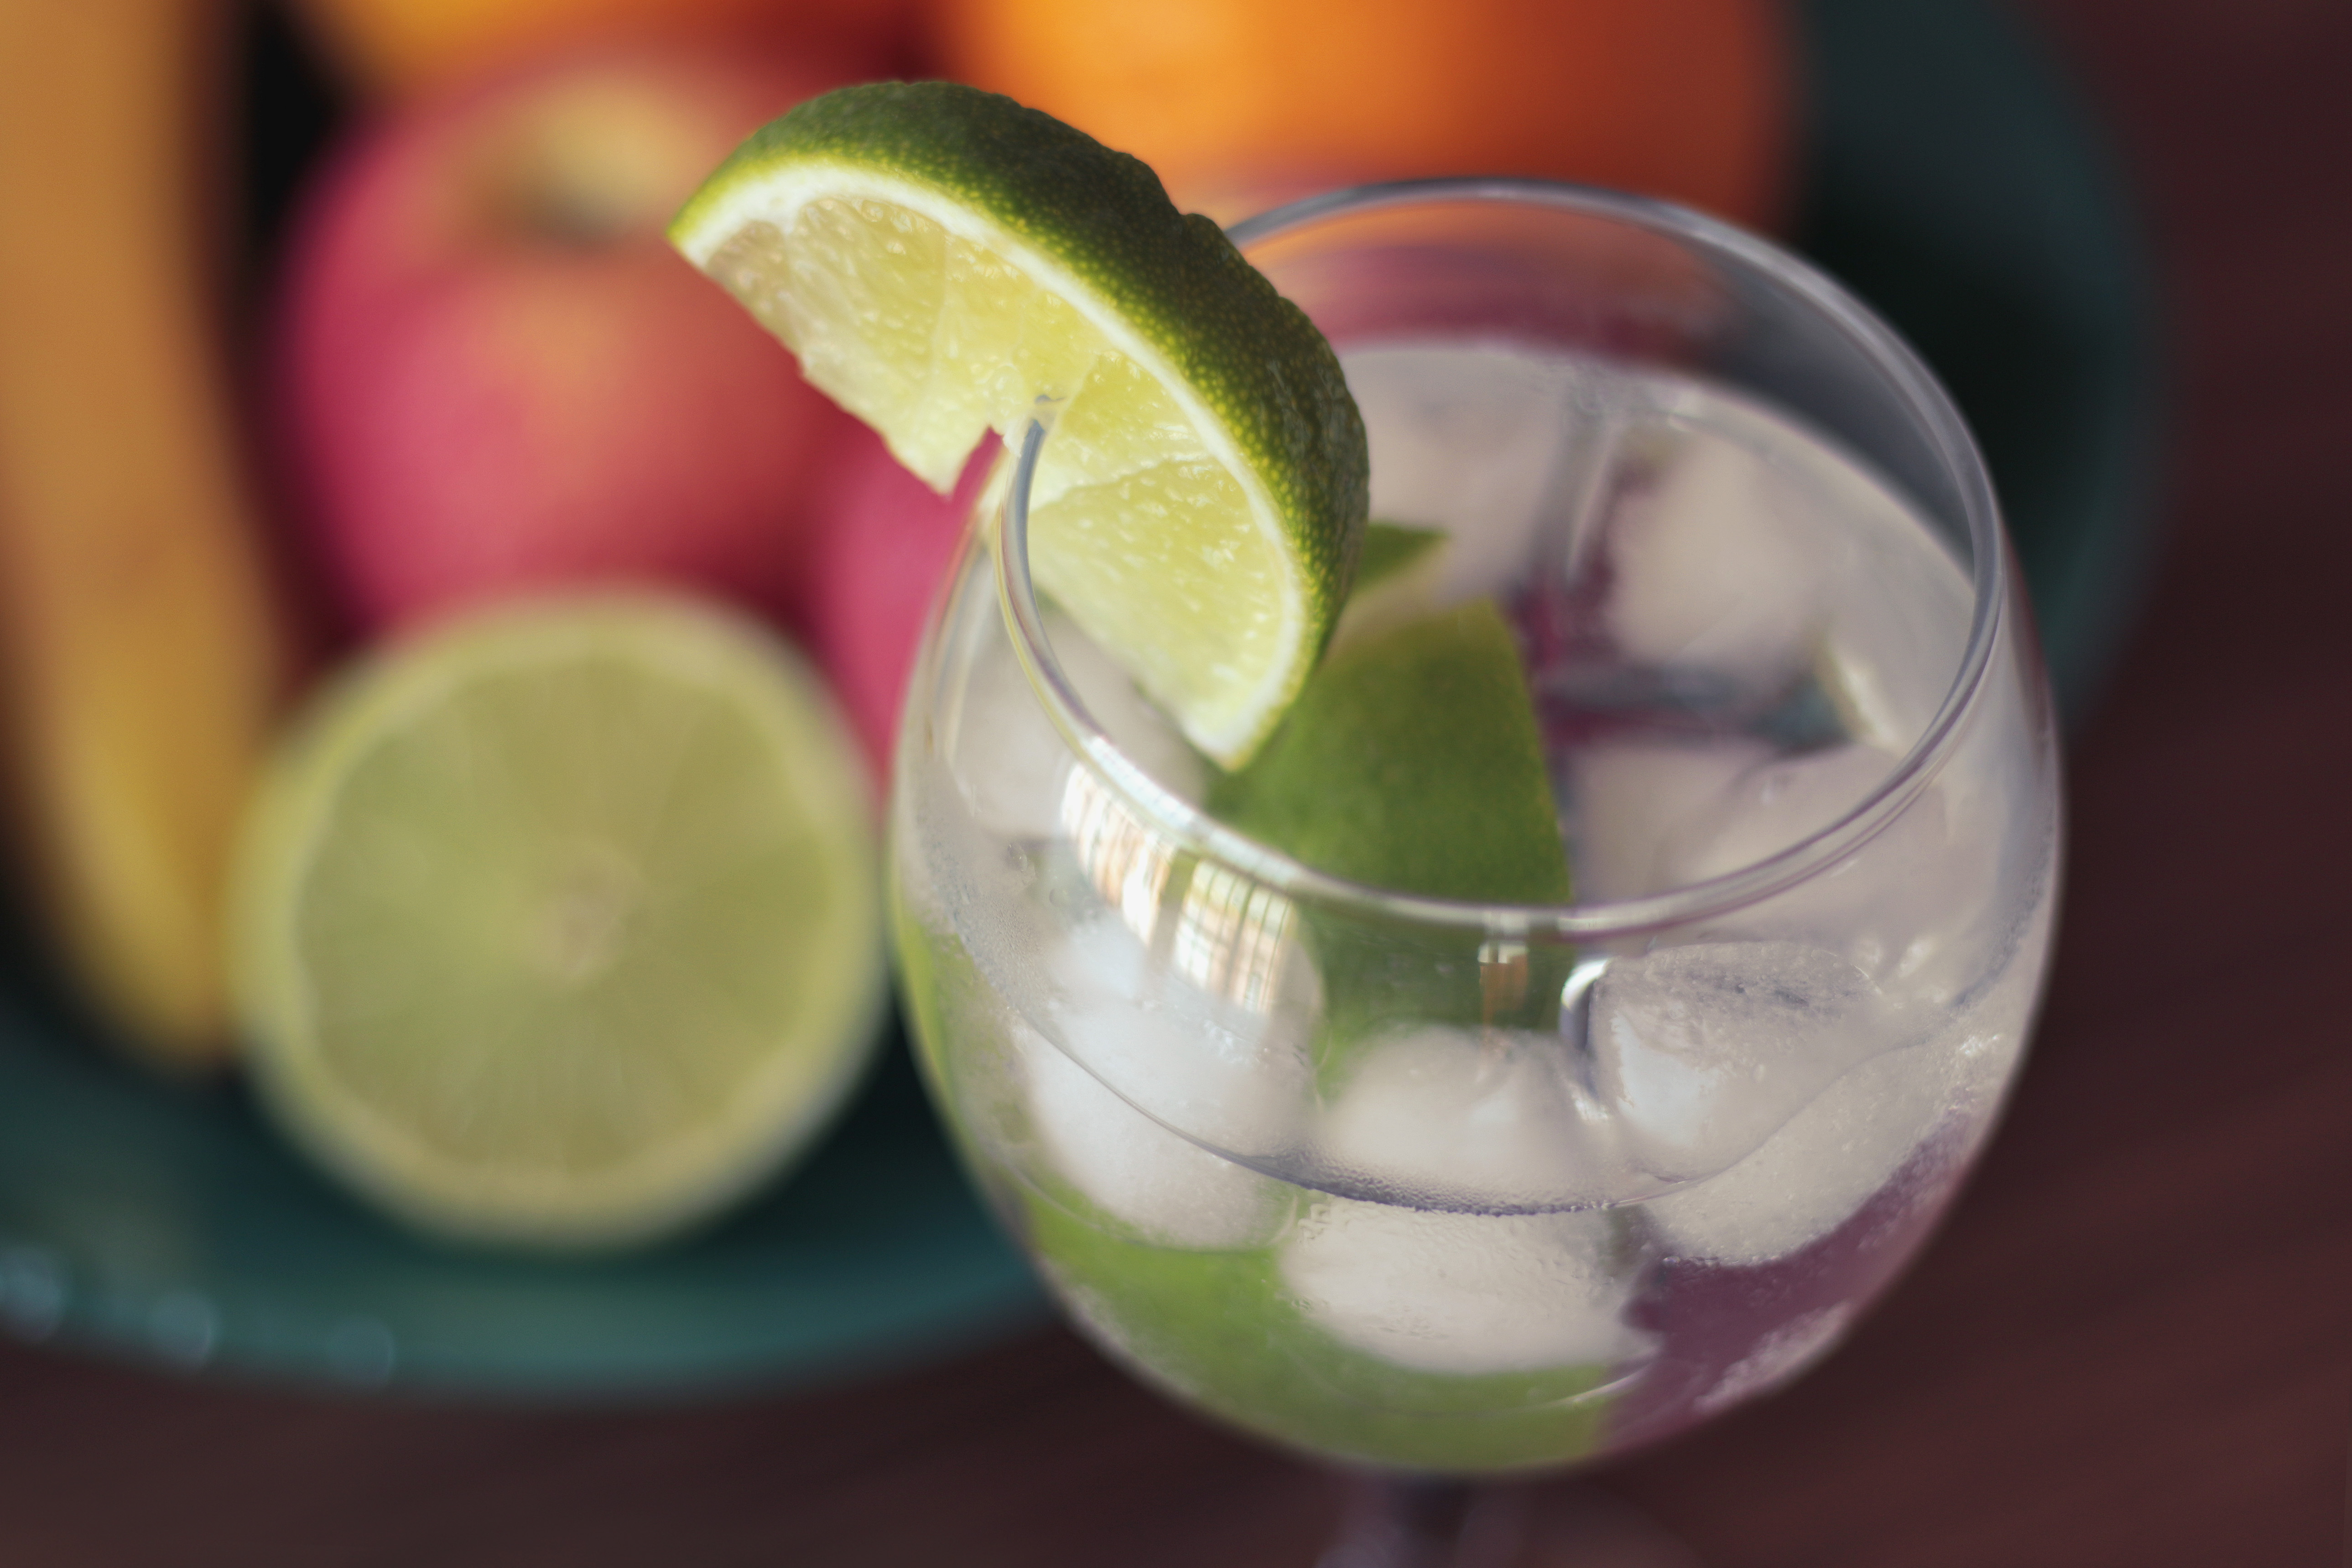
bar, food, produce, beverage, drink, lemon, alcohol, cocktail, mojito, alcoholic, party, liqueur, flowering plant, alcoholic beverage, land plant, distilled beverage, non alcoholic beverage, caipiroska, caipirinha, limeade